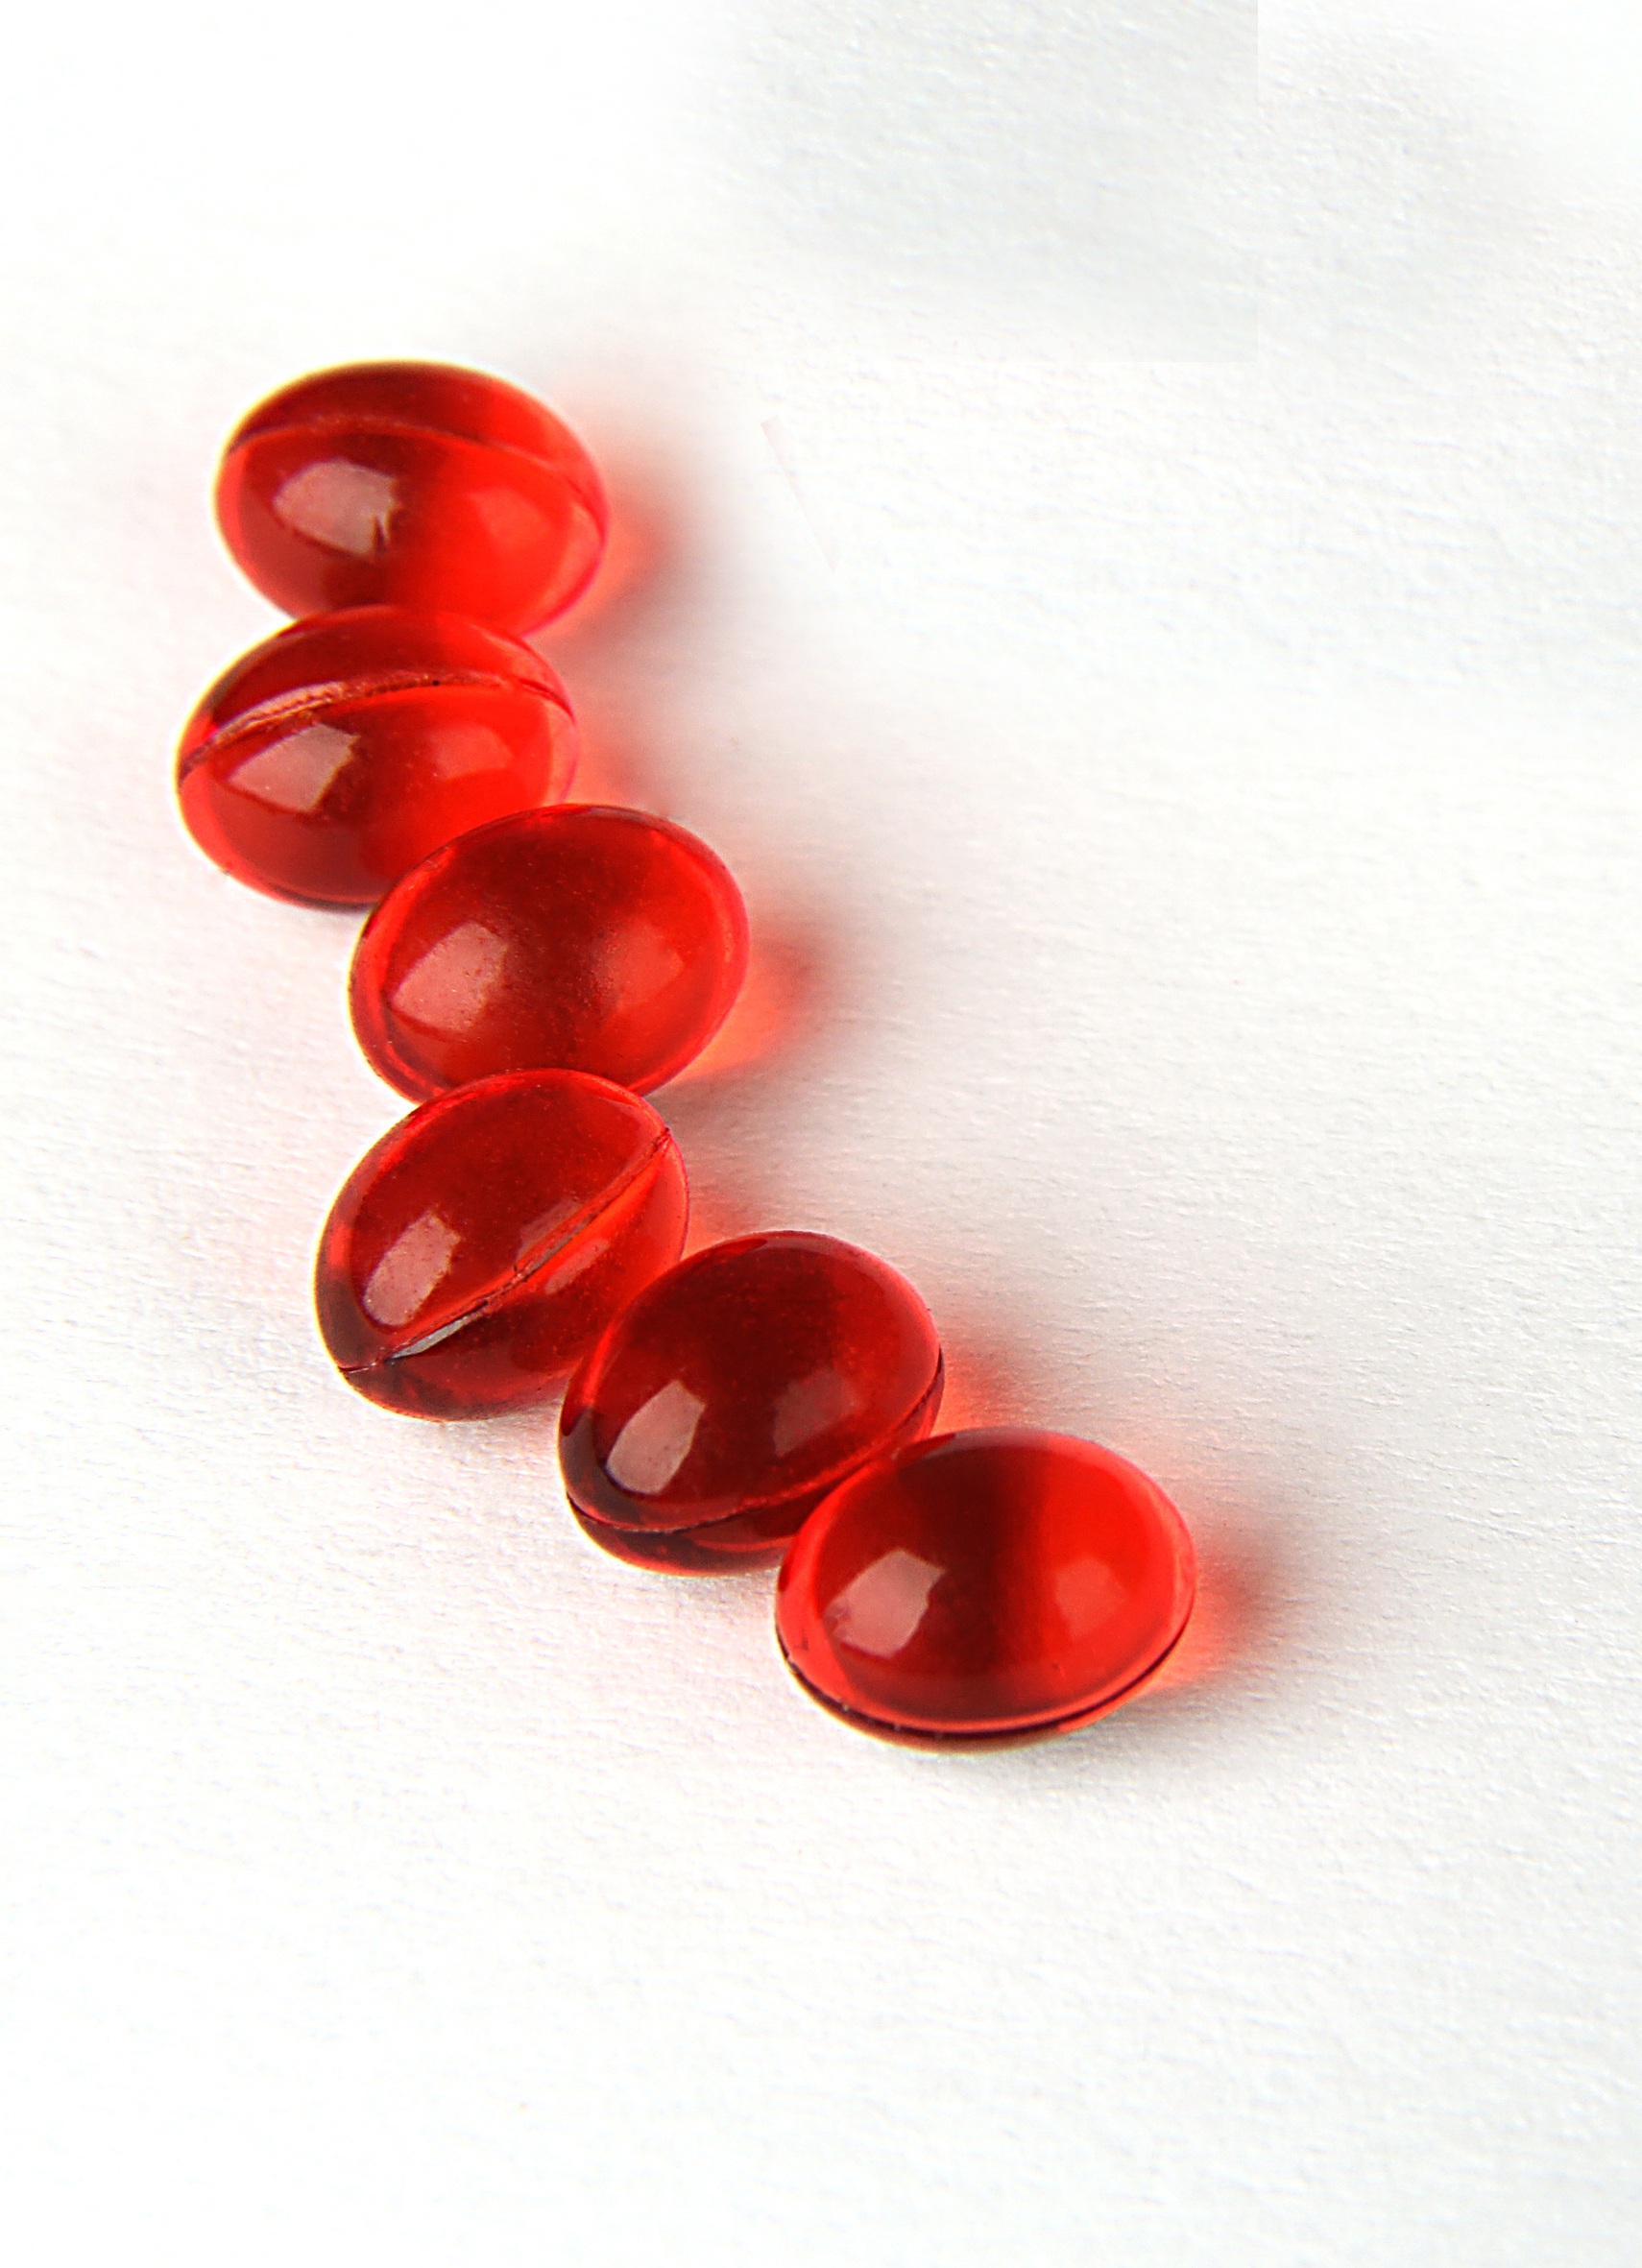
petal, heart, red, medicine, bead, health, jewellery, pills, drugs, immunity, fashion accessory